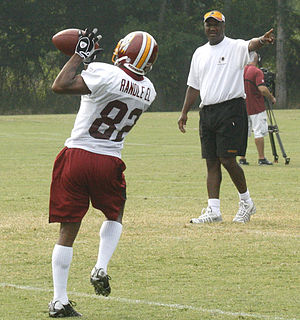
Antwaan Randle El
Antwaan Randle El
Antwaan Randle El er en tidligere amerikansk footballspiller, der spillede i NFL som wide receiver, primært for Pittsburgh Steelers. Han kom ind i ligaen i 2002 og spillede frem til 2010.